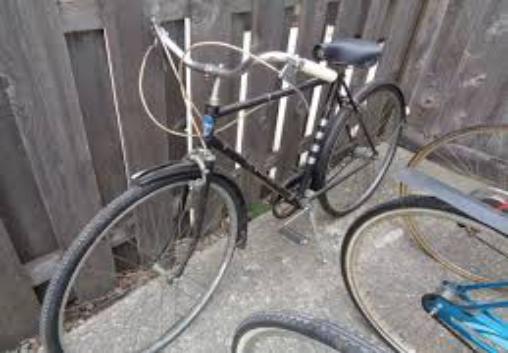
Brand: Brooks Saddle
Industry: Transportation